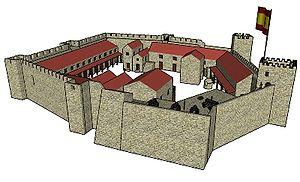
Le Château Sohail est un château situé sur éperon de la ville côtière de Fuengirola en Espagne. Il fut bâti en 956 par le calife omeyyade Abd al-Rahman III afin d'assurer la défense de la cote. La forteresse a par ailleurs été témoin de la Bataille de Fuengirola en 1810. En 2000, la commune de Fuengirola entreprend la rénovation des ruines du château en en faisant une attraction touristique et un espace d’événements culturels. Les pierres de taille situées dans les fondations ouest de l'édifice datent d'avant l'époque romaine.